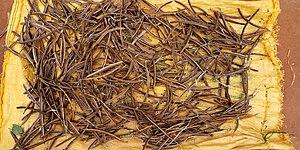
Gousses de graines de kinkeliba sur tapis au Bénin
Le kinkeliba fait partie de la grande famille des Combrétacées, qui forme le fond arbustif et arboré des forêts de savane.